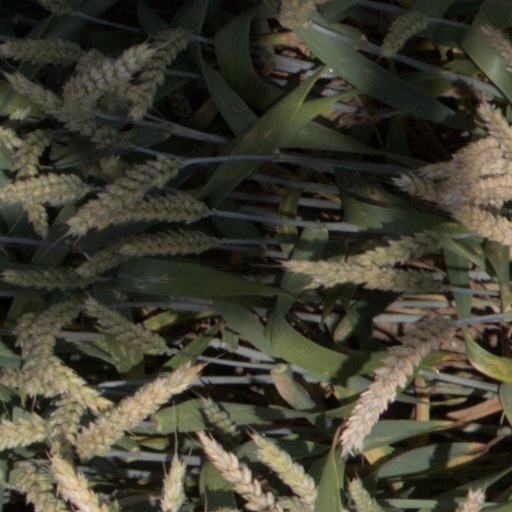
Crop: wheat